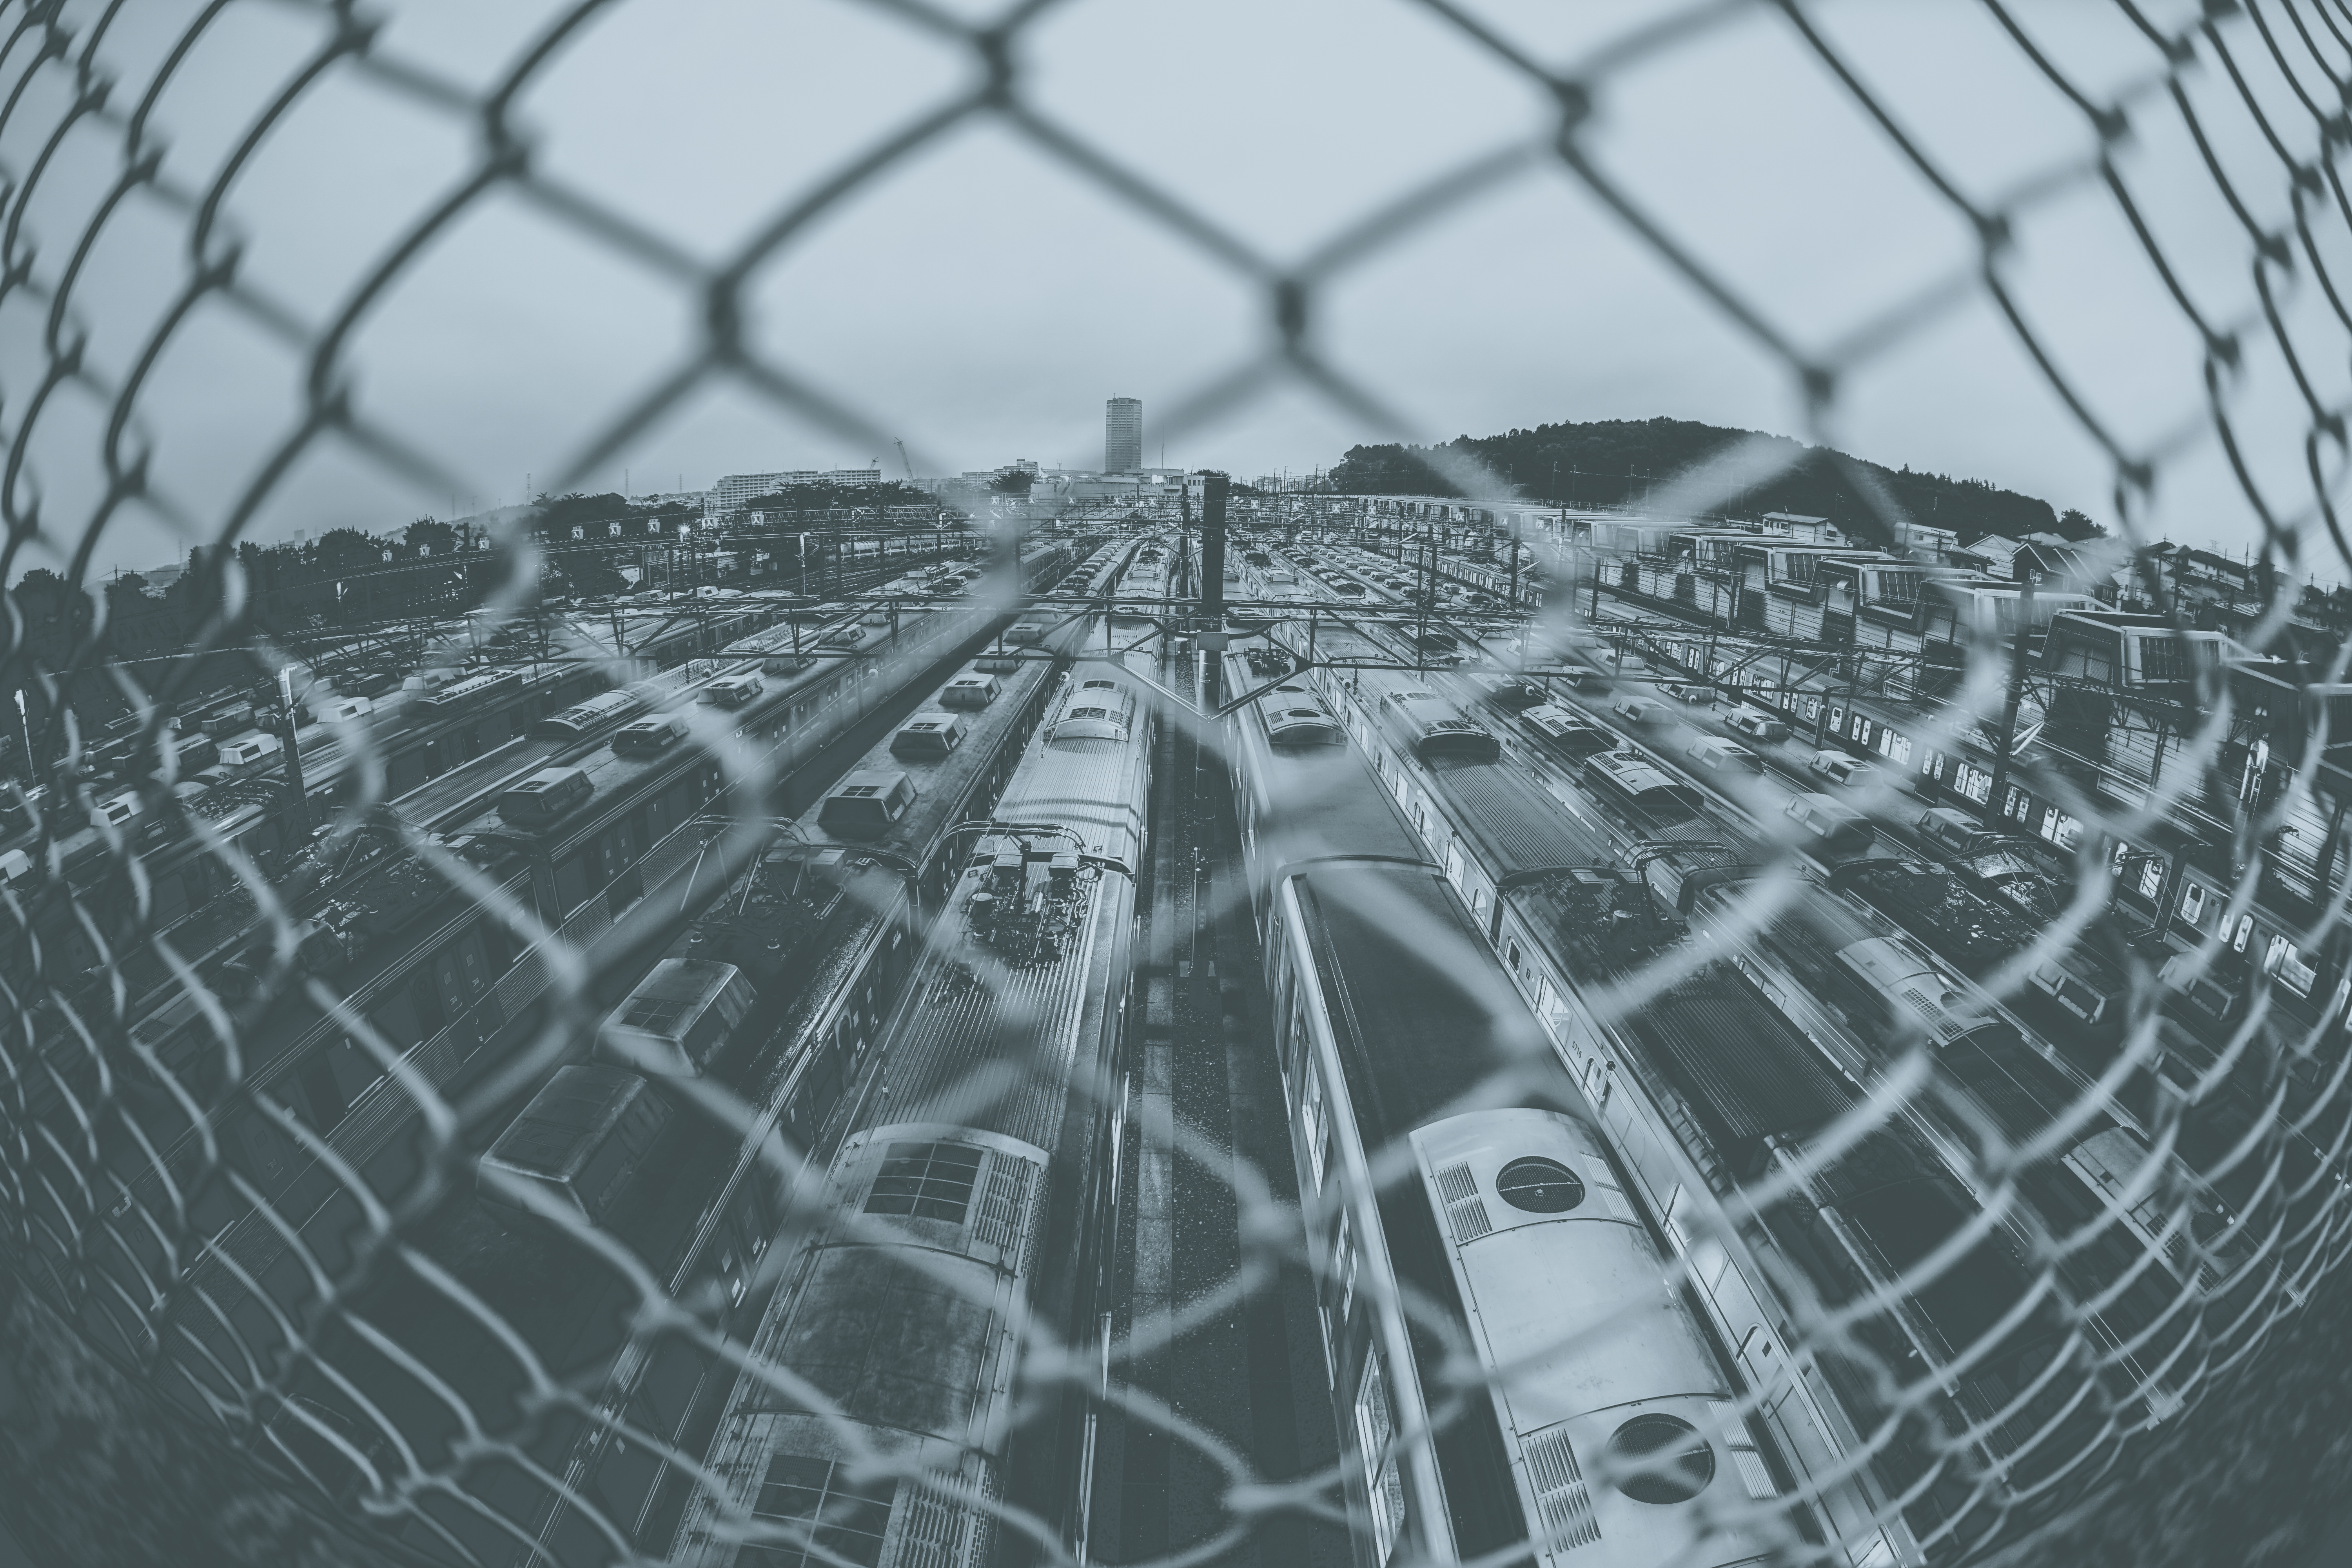
wing, pattern, line, monochrome, material, invertebrate, spider web, spider, earlymorning, drawing, net, symmetry, arachnid, yokohama, ilce7, nagatsudarailyard, nagatsuda, railroadyard, railyard, waitingtrains, outdoor structure, chain link fencing